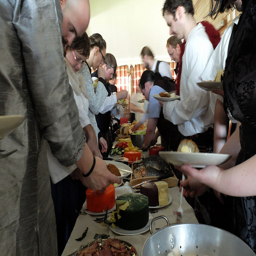
A group of people standing around a table covered in food.
A group of people are devouring a buffet table.
Many different people are enjoying a variety of food.
People outside on sunny day filling plates on both sides of table.
A group of people standing at a table full of food.